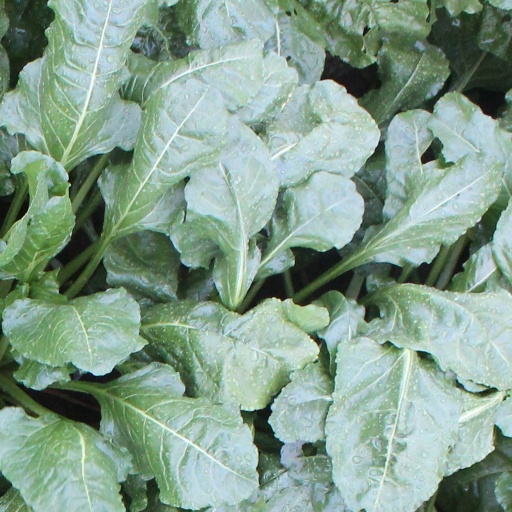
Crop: sugar beet